Amman Governorate

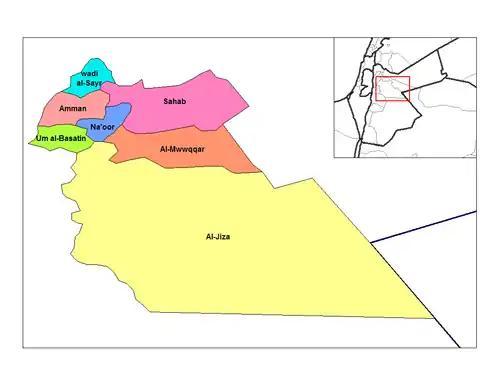
Districts of the Amman Governorate

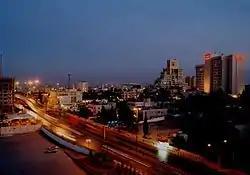
Abdali district forms the heart of Amman.

Article 4 of the administrative divisions system of the Jordanian Ministry of Interior states that the Amman Governorate is divided into nine districts, five of which include the districts of Greater Amman Municipality.